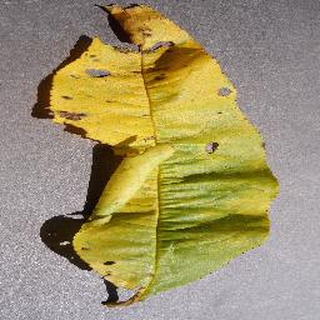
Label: peach_bacterial_spot